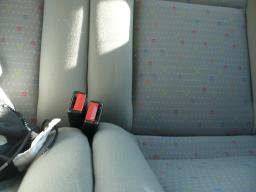
Label: Background_without_leaves